Potulice concentration camp

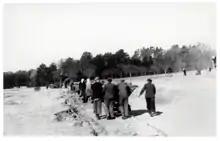
Construction of the camp by its prisoners

Initially the Potulice camp was one of numerous transit points for Poles expelled by the German authorities from territories of western Poland annexed into the newly created "Reichsgau Danzig-West Prussia". The forcible displacement of Polish nationals known as "Lebensraum"; was meant to create space for German colonists (the "Volksdeutsche") brought in "Heim ins Reich" from across Eastern Europe. The facility quickly expanded to include a slave-labor subcamp of the Stutthof concentration camp nearby, supplying a free workforce for the Hansen Schneidemühl machine shop set up on the premises. The first mass transport of 524 Poles came to the Potulice concentration camp from Bydgoszcz on February 4, 1941.